Corrymeela Community

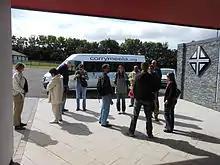
Each year over 6,000 participants take part in programmes at the Corrymeela Ballycastle Centre.

The community also exhibits artwork with themes of peace and reconciliation for Northern Ireland. In 2007, it exhibited The Linen Memorial, a piece made from almost 400 Irish linen handkerchiefs listing almost 4000 names of those killed in the Northern Irish conflict. Visitors left mementos and tokens beside names of those killed, making it an interactive and evolving artwork.